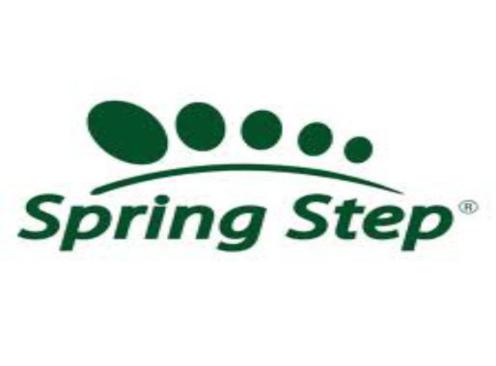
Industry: Clothes